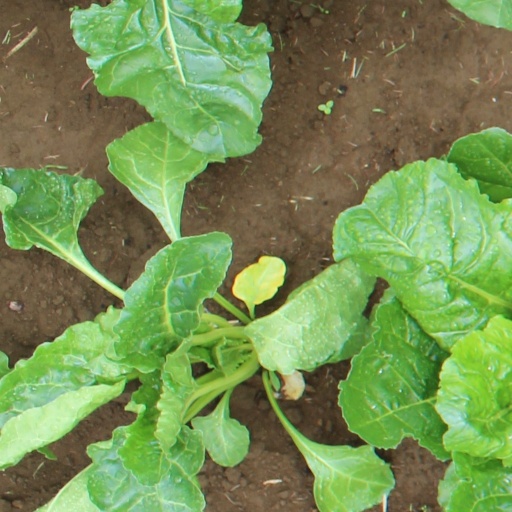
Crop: sugar beet